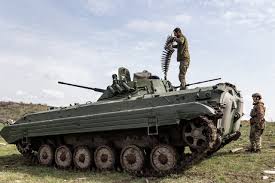
Label: BMP